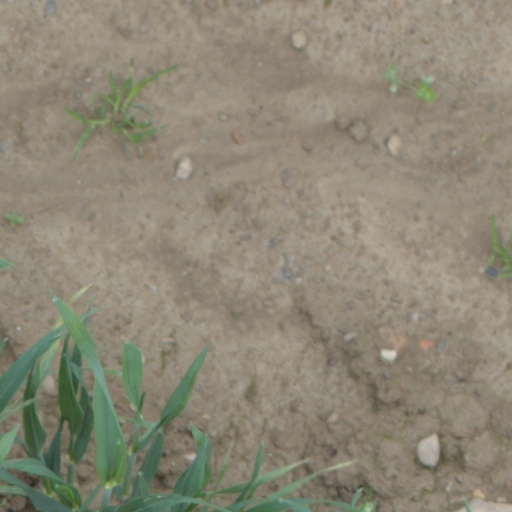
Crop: wheat